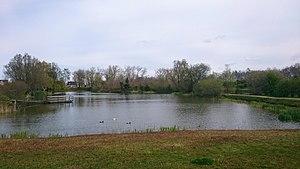
Les étangs Markey à Adinkerke.
Les étangs Markey, en néerlandais vijvers Markey, également appelé en flamand occidental Pitten ou Pittn, sont un groupe de deux petits lacs localisés à Adinkerque dans la commune de La Panne.